Italian Colombians

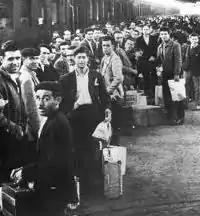
Italians arriving in Colombia

In 1885, diplomatic relations between Italy and Colombia were interrupted for several years. A wealthy businessman in the Italian-Colombian region of Cauca, named Ernesto Cerruti, stood against the oligarchy and the church in favor of a liberal party and local Masonic group. As a result, Bogotá authorities confiscated his property and imprisoned him. This led to a blockade of the port by the Colombian Navy, and Italian emigration to Colombia was partially restricted until 1899.